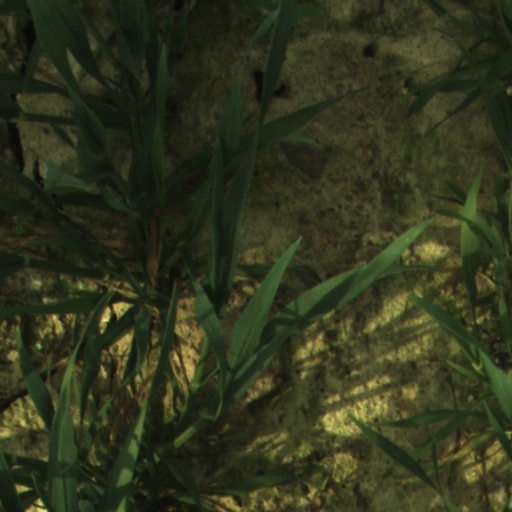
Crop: wheat